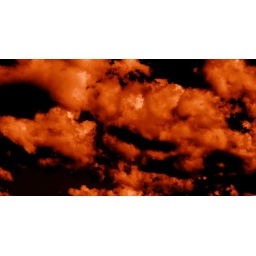
Sunburnt Australian Summer Sky...Re-worked on photoshop for effects. I quite liked the orange tinge against the black sky.